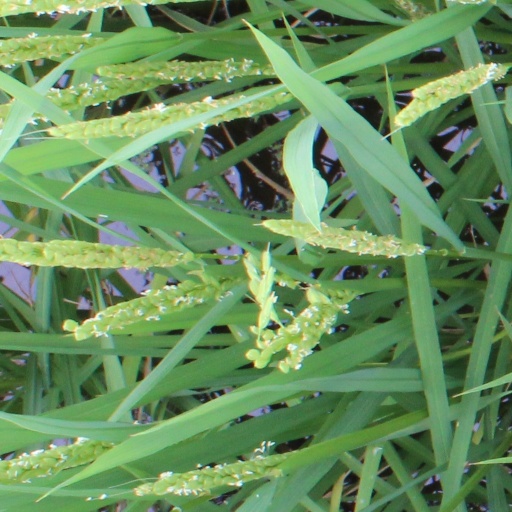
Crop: rice